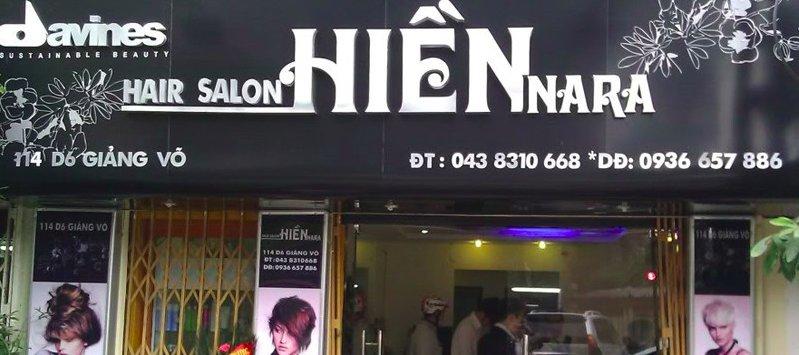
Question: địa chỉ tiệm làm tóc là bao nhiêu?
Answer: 114 d6 giảng võ